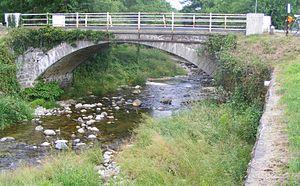
Le Chiebbia est un torrent italien du Piémont coulant dans la province de Biella. Il est un affluent du Quargnasca.